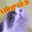
Label: cat